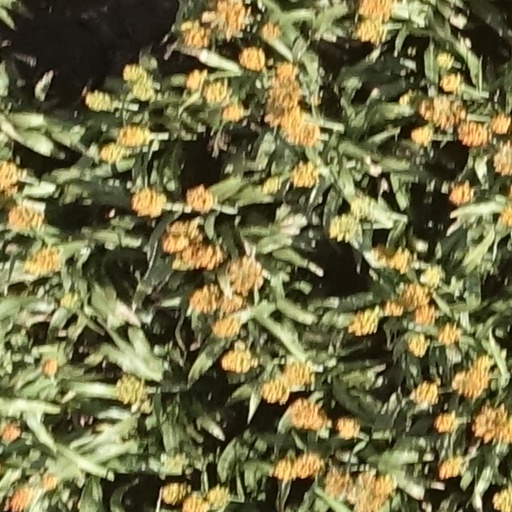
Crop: sorghum